Krujë

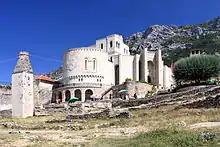
Skanderbeg Museum with the Fatih Sultan Mehmet mosque in the front

In antiquity Krujë was a site used for pagan rituals, while after the spread of Christianity a church dedicated to Saint Alexander was built near Mount Krujë. In the late 9th century David of Krujë is mentioned as one of the bishops, who participated in the Fourth Council of Constantinople. In the early 10th century Krujë had an Eastern Orthodox suffragan bishop, subject to the metropolitan bishop of Durrës. The Roman Catholic bishopric of Krujë was established in 1167, when its bishop was consecrated by Pope Alexander III. In 1284 the Byzantine Empire expelled the Catholic bishop of Krujë, while after Stefan Uroš II Milutin captured the town, he also expelled the Catholic bishop Andreas Croensis in 1317.